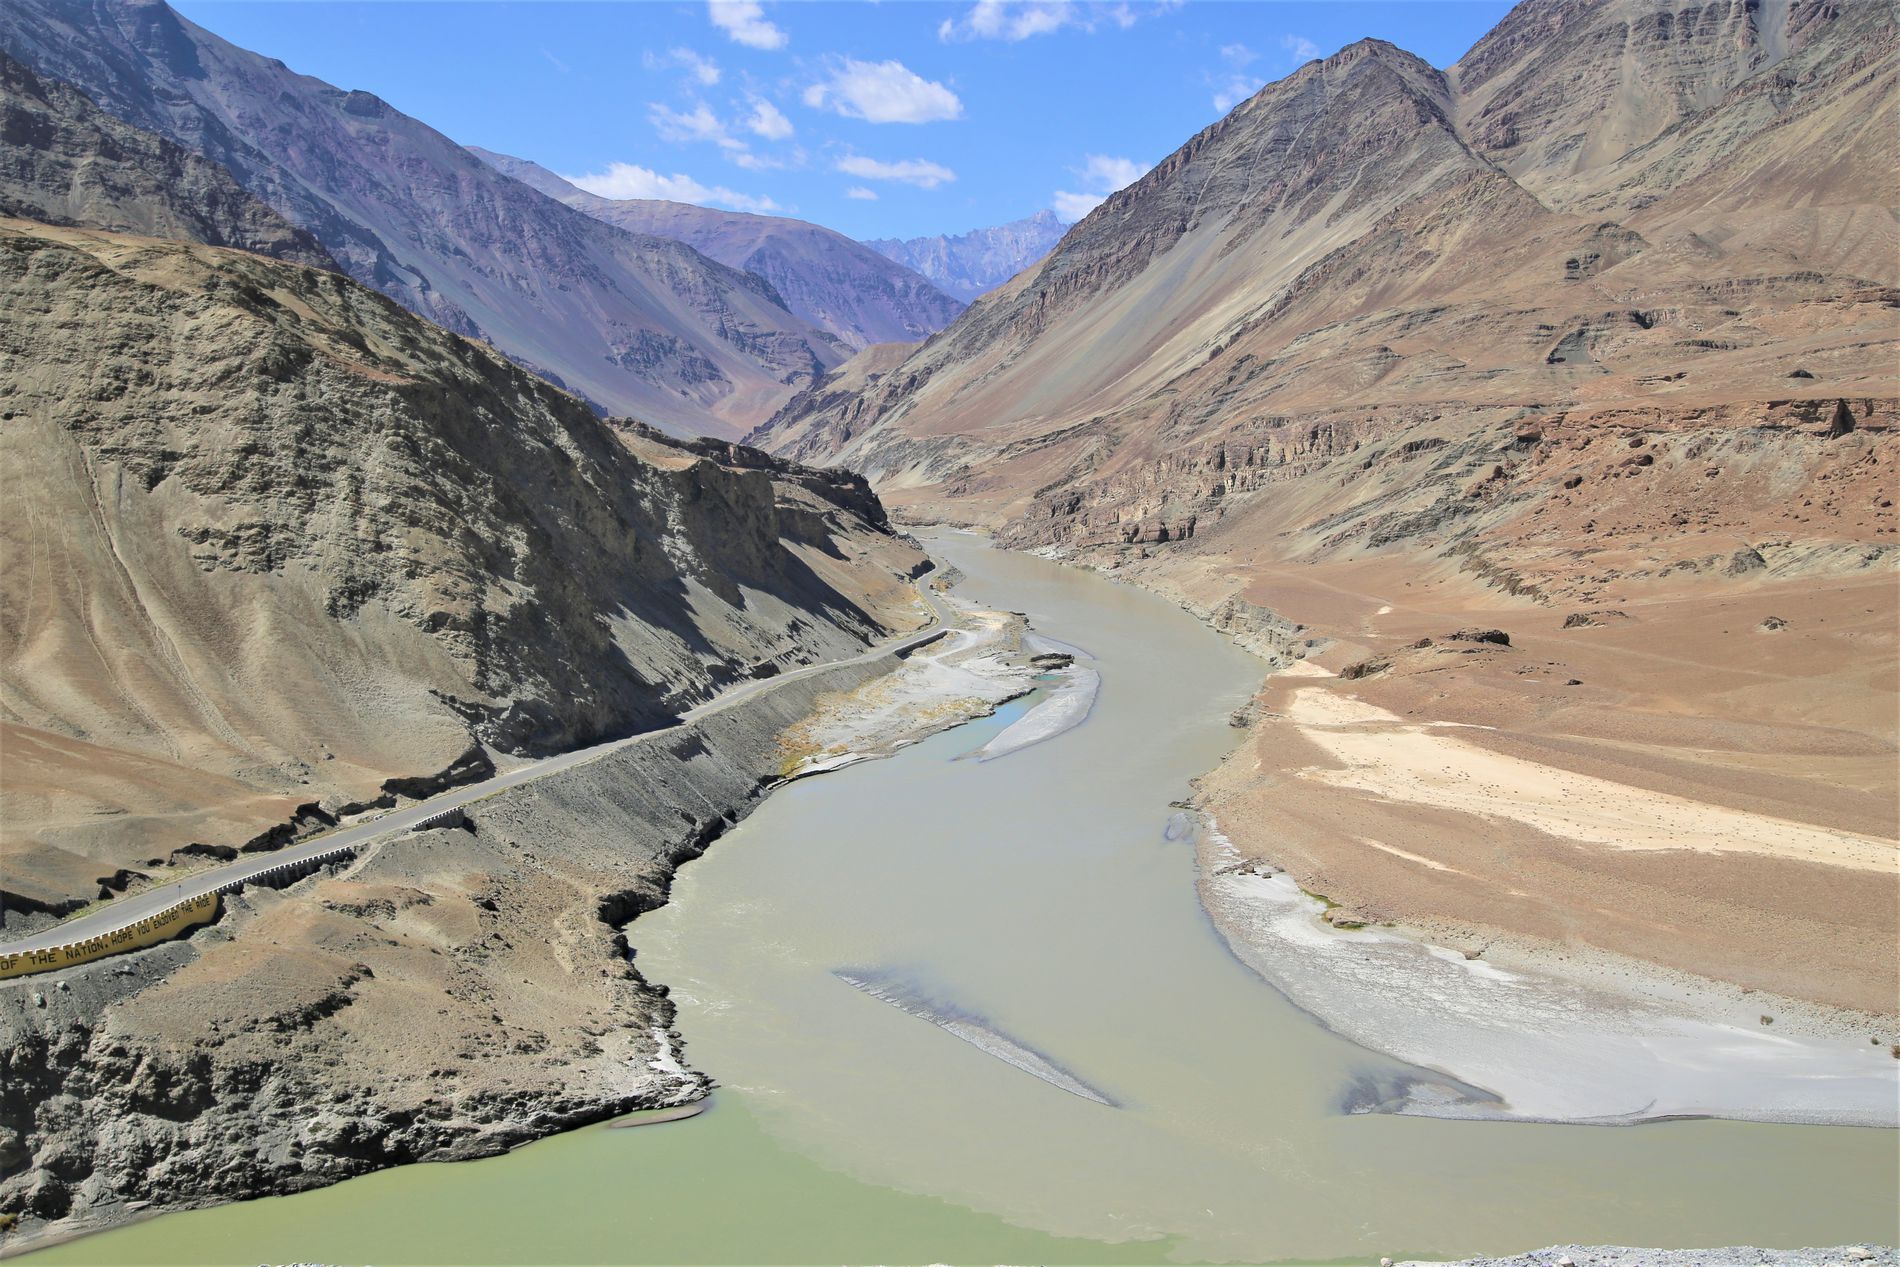
Mountains and water
The picture features huge desert mountains with a stream of light green water passing through within a valley. A piece of land can be seen in the front and blue sky in the back.
Taken from an elevated angle in daylight, this photograph shows a natural scenery of mountains and water. The color palette used gives a dry, desert atmosphere.
Labels: Outdoors, Nature, Mountain, Valley, River, Water, Aerial View, Canyon, Scenery, Sky, Land
Camera: Canon Canon EOS 6D
Lens: 28.0 - 75.0 mm, Tamron SP AF 28-75mm f/2.8 XR Di LD Aspherical [IF] Macro
Aperture: F9
Exposure: 1/400 sec
ISO: 100
Focal length: 38.0 mm